Jacob S. Worm-Müller

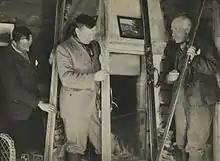
Jacob S. Worm-Müller (middle), with Wilhelm von Munthe af Morgenstierne (left) and Fridtjof Nansen (right)

Jacob Stenersen Worm-Müller (25 December 1884 – 12 November 1963) was a Norwegian historian, magazine editor, and professor at the University of Oslo. He was a politician, a delegate to the League of Nations and the United Nations.